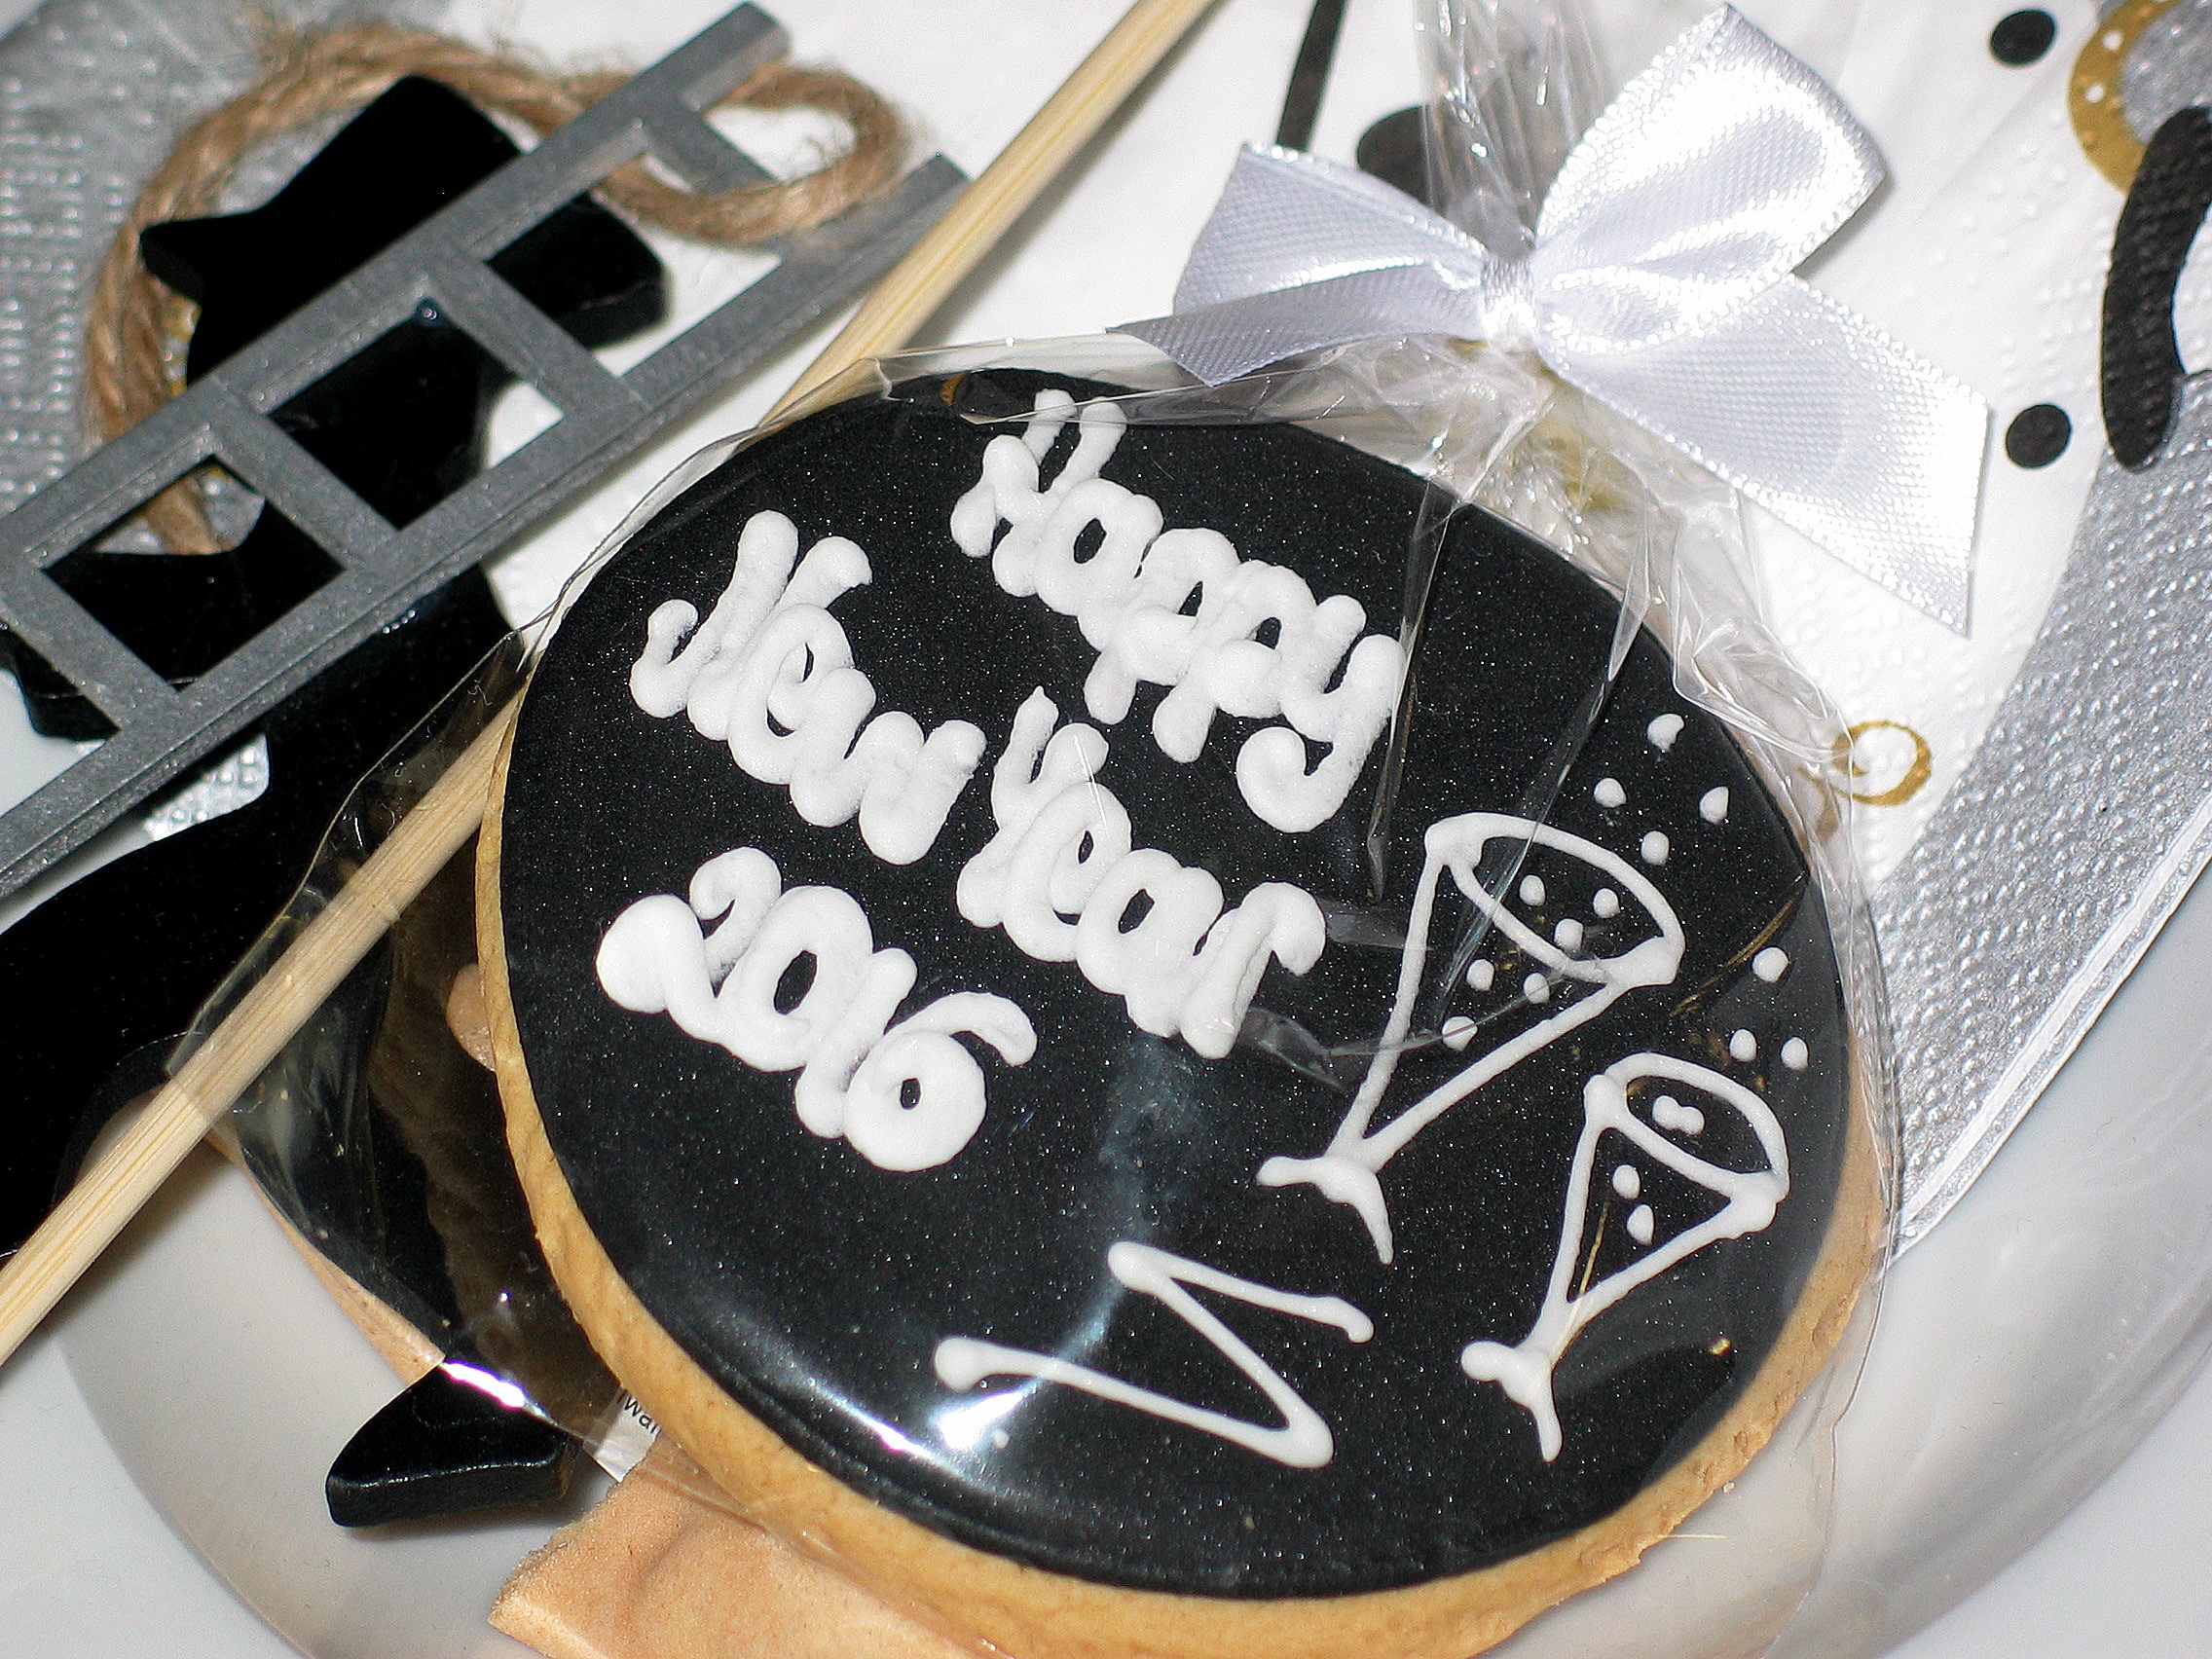
white, number, food, drink, contrast, black, cake, black white, alcohol, celebrate, art, fireworks, glasses, party, footwear, champagne, luck, enjoy, new year's eve, new year's day, chimney sweep, annual financial statements, happy new year, turn of the year, fashion accessory